2003 invasion of Iraq

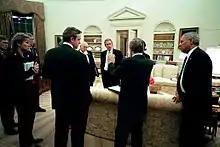
U.S. President George W. Bush meets with his top advisors on 19 March 2003 just before the invasion

On 16 March 2003, Spanish Prime Minister José María Aznar, UK Prime Minister Tony Blair, President of the United States George W. Bush, and Prime Minister of Portugal José Manuel Durão Barroso as host met in the Azores to discuss the invasion of Iraq and Spain's potential involvement in the war, as well as the beginning of the invasion. This encounter was extremely controversial in Spain, even now remaining a very sensitive point for the Aznar government. Almost a year later, Madrid suffered the worst terrorist attack in Europe since the Lockerbie bombing, motivated by Spain's decision to participate in the Iraq war, prompting some Spaniards to accuse the Prime Minister of being responsible.